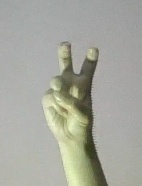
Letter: toot